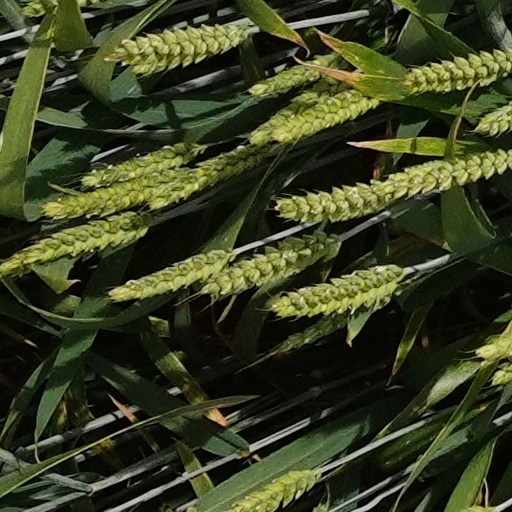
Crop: wheat